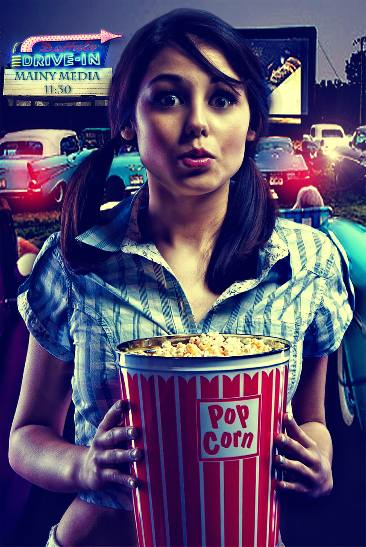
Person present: Yes